WYMY

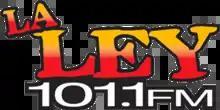
Logo before the two simulcasts

On January 3, 2013, WZTK's callsign was changed to WYMY when 96.9 FM became WBZJ and ended the simulcast. On March 11, 2014, the simulcast resumed, but six months later, it ended again after WYMY solved some weather-related signal problems.